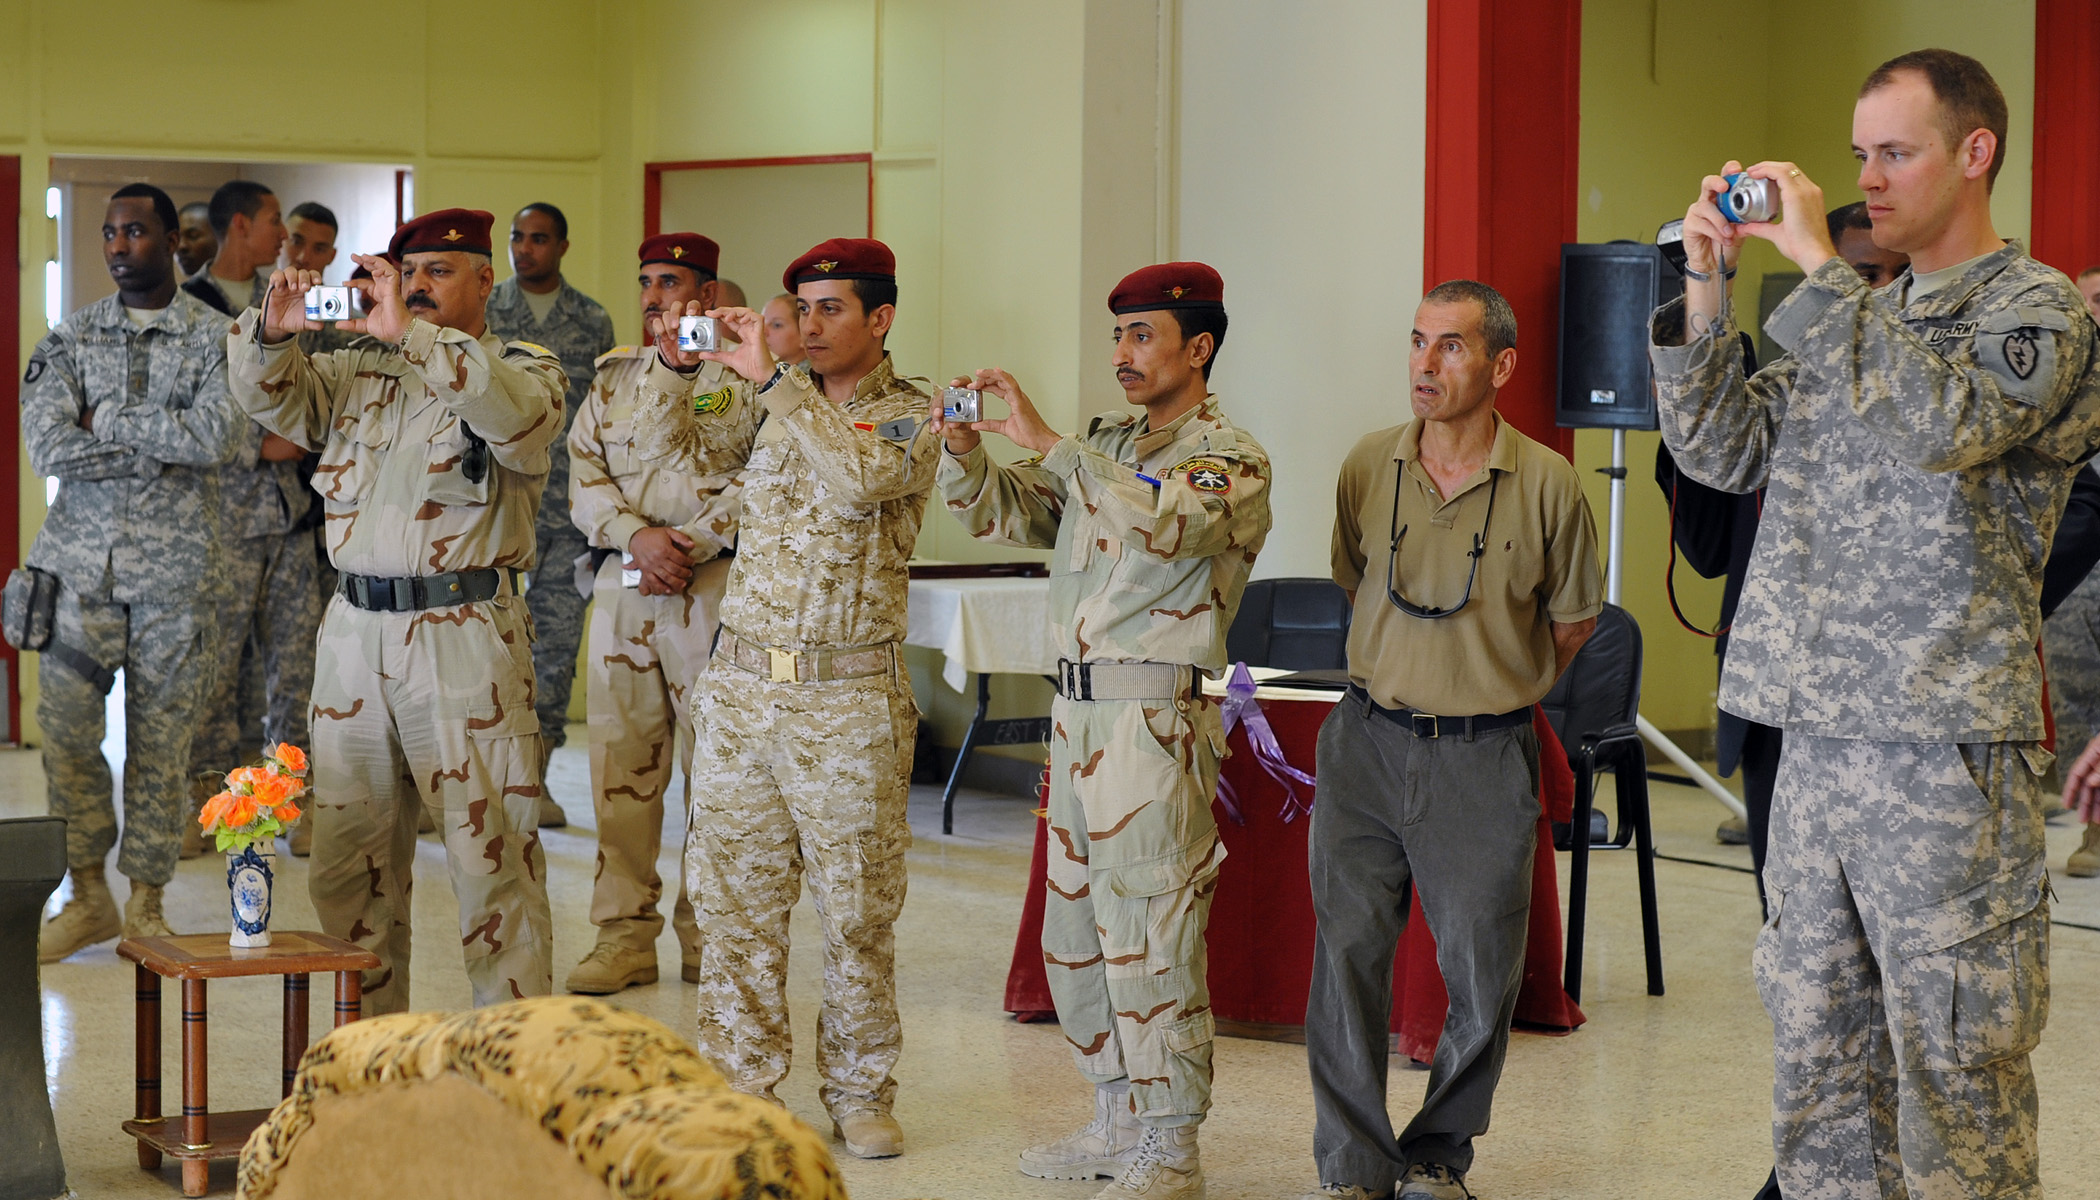
military, soldier, army, troop, iraq, jointbasebalad, staff, air force, military uniform, military police, military officer, military person